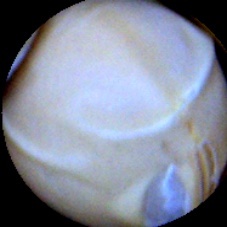
Label: Skin-damaged